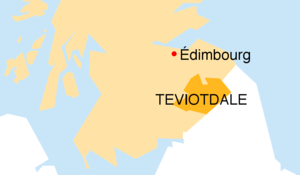
Localisation de l'ancienne province écossaise du Teviotdale. Très schématisé, d'après Map of Scotland within the United Kingdom.svg, de Peeperman, 2012, pour le tracé des côtes
Le Monastère est un roman historique de l'auteur écossais Walter Scott, publié le 23 mars 1820 sous la signature « l'auteur de Waverley ». C'est le premier des deux Récits de sources bénédictines : le second, L'Abbé, paraît six mois plus tard.